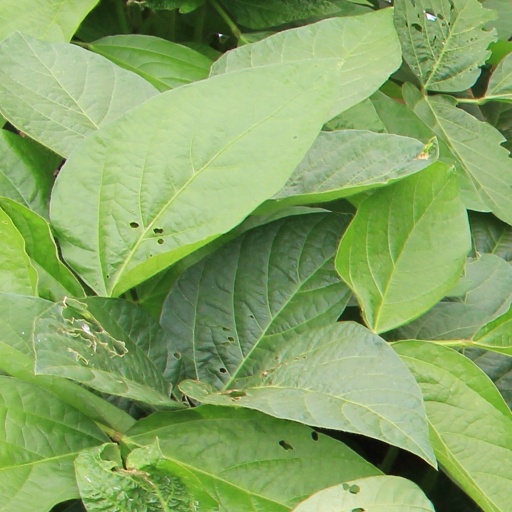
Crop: soybean